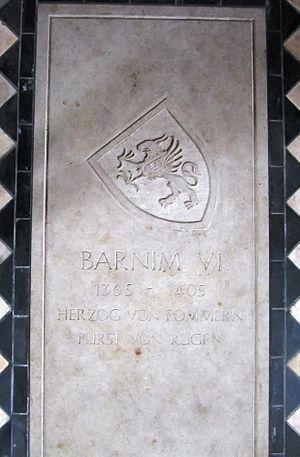
Barnim VI de Poméranie est un duc de Poméranie-Wolgast de 1394 à 1405.